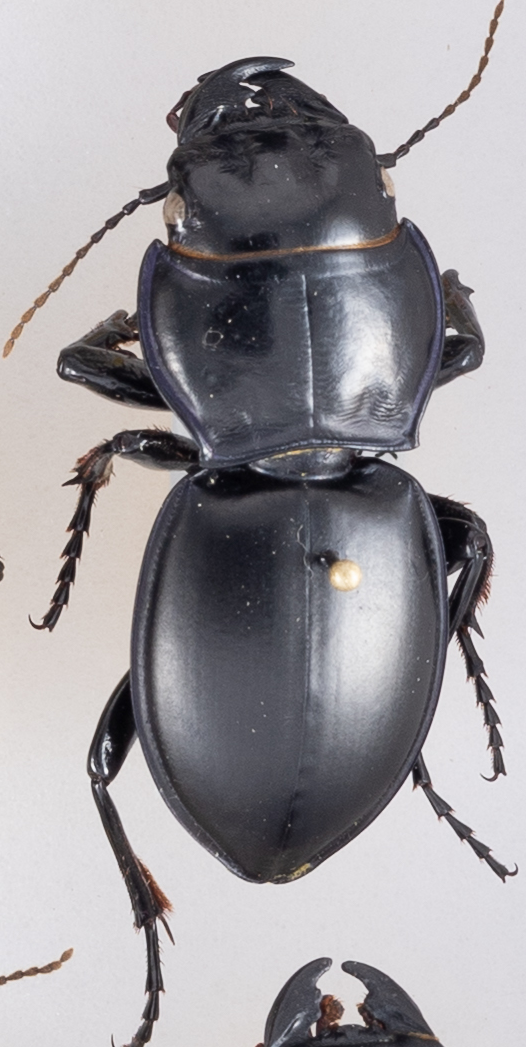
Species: Pasimachus californicus
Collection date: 2015-08-17
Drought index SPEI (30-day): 0.318
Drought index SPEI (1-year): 0.454
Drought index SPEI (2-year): -0.27